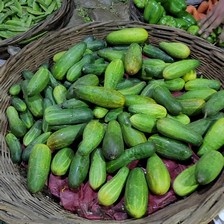
Label: cucumber